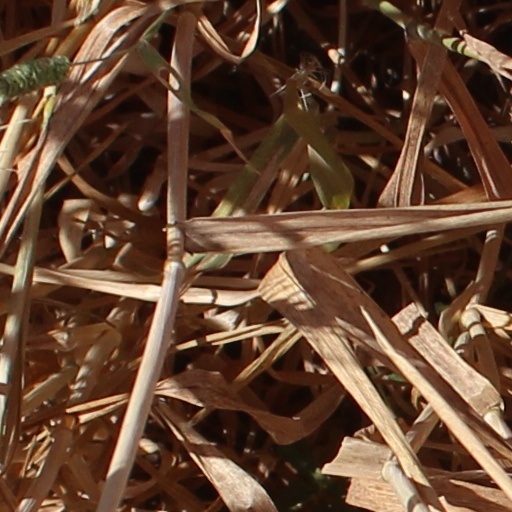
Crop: wheat